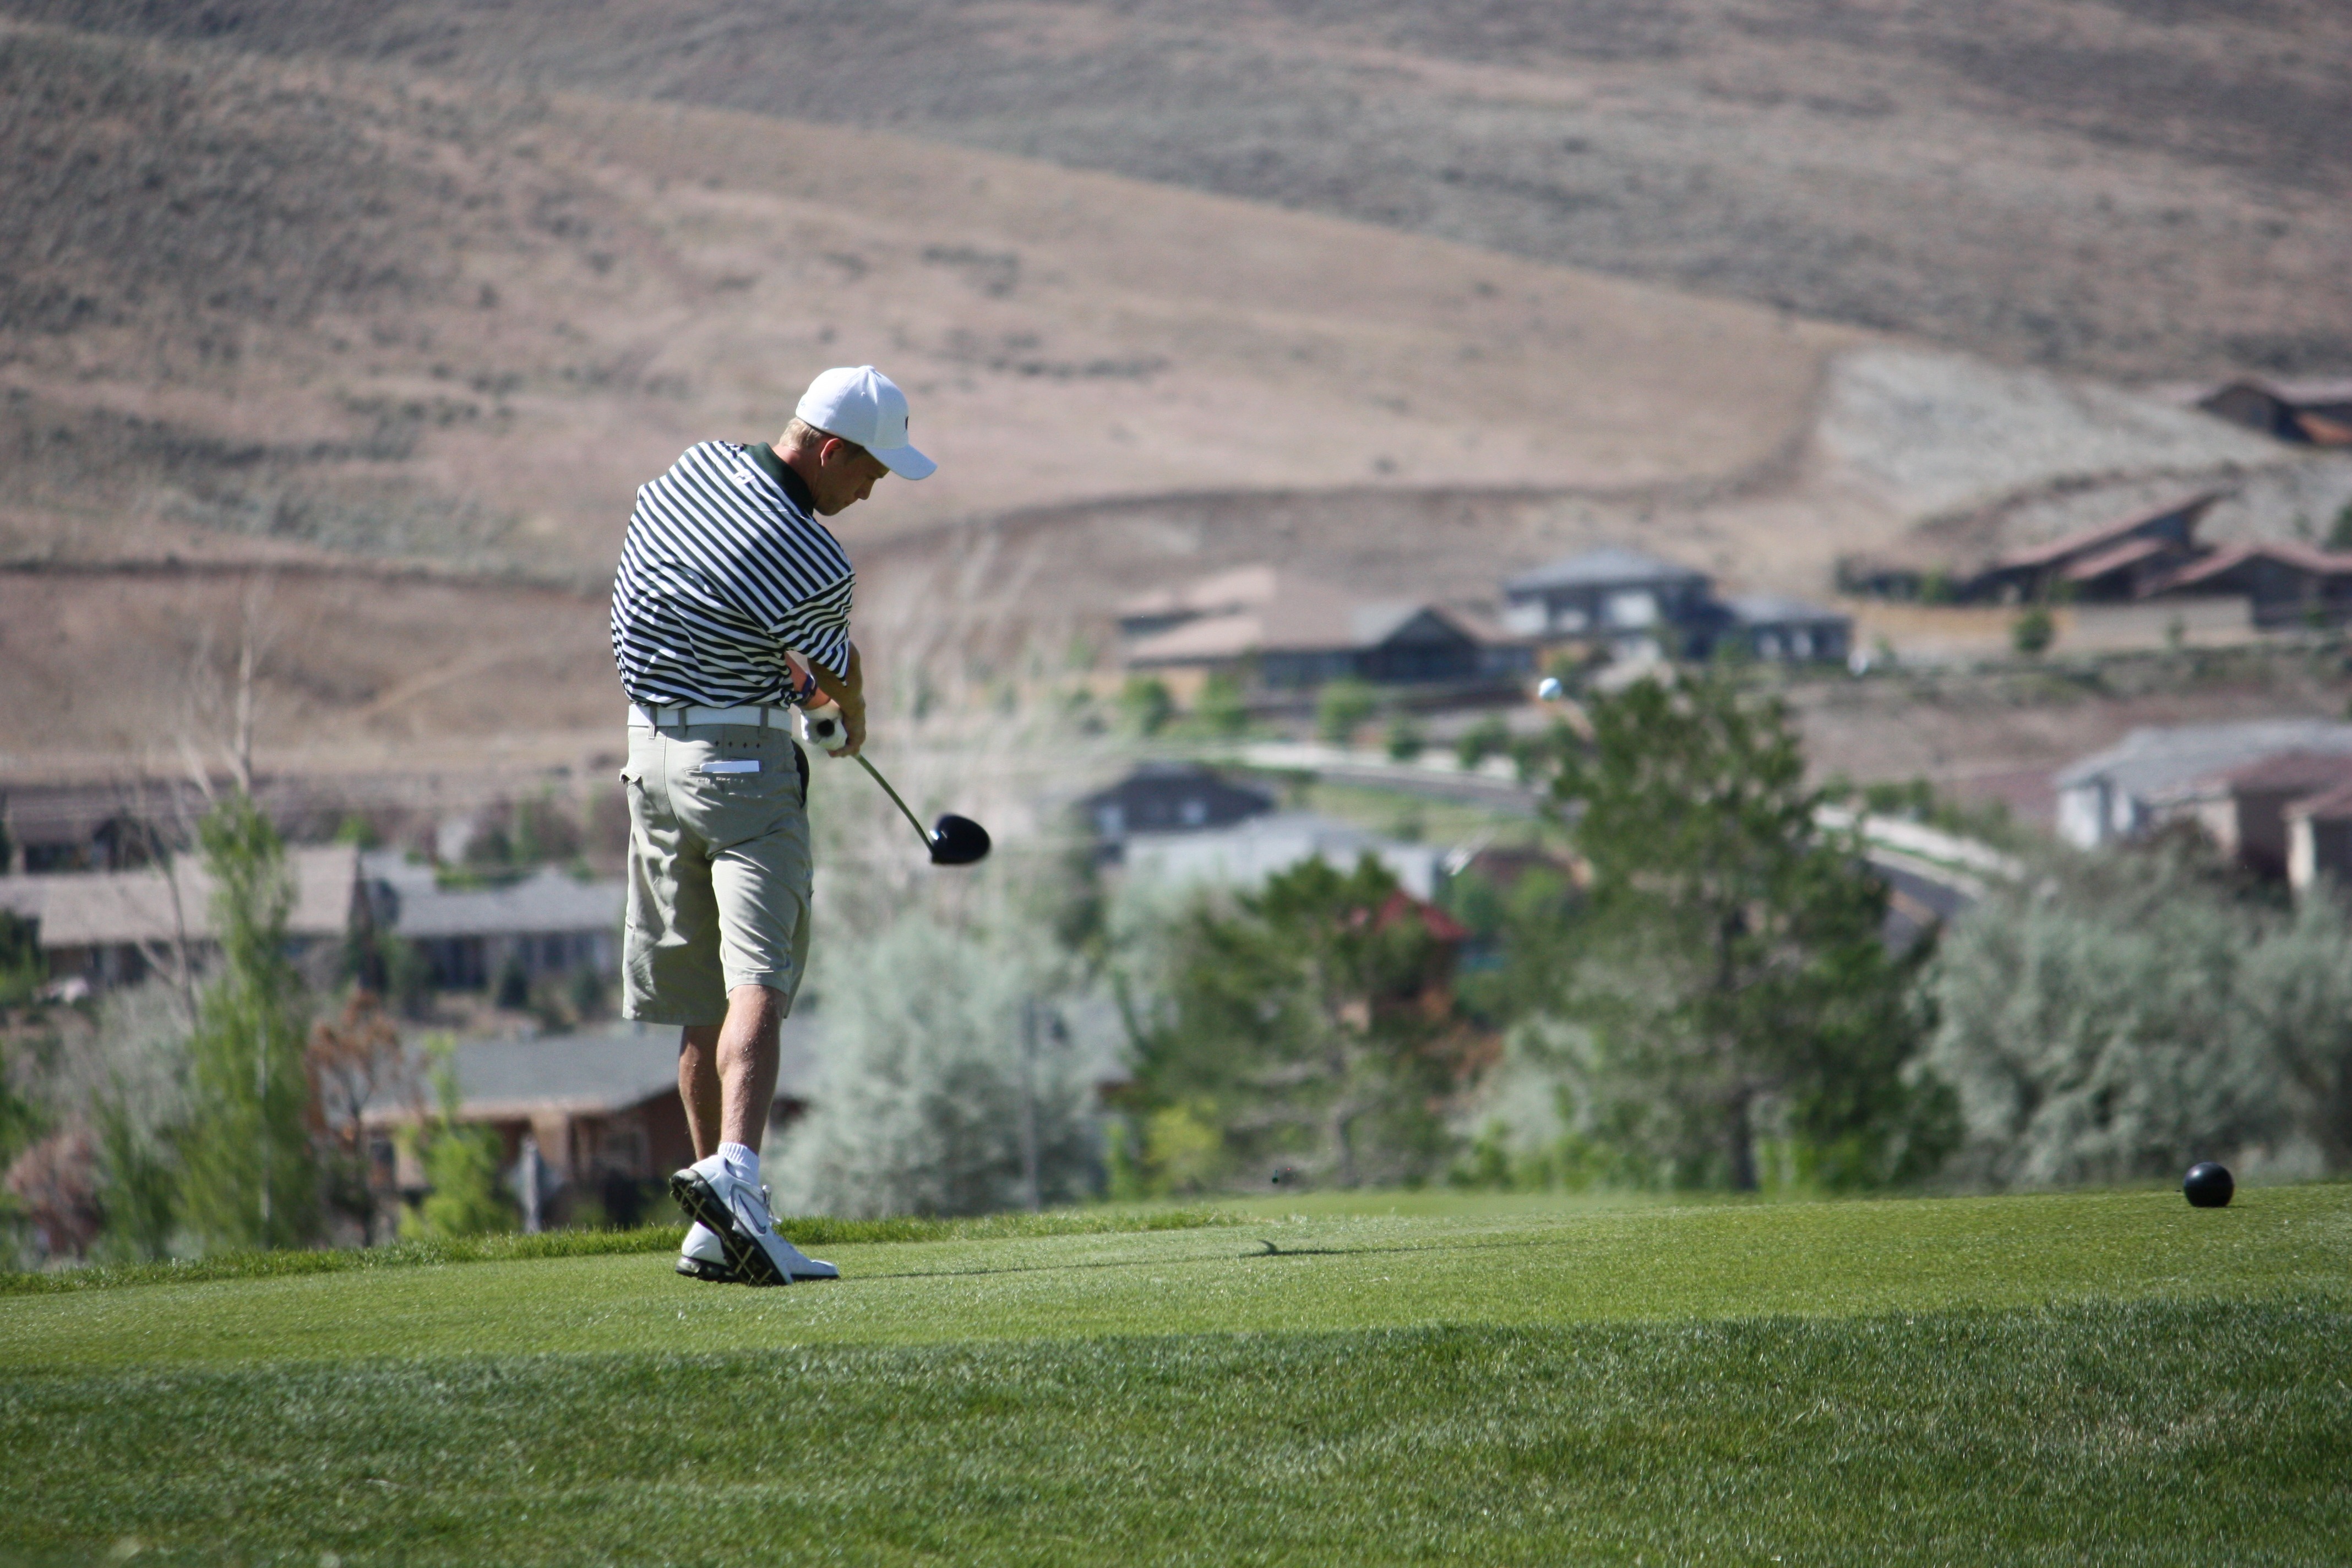
recreation, golf, golfing, golf club, sports, shot, tee, driver, athlete, ball game, outdoor recreation, sport venue, tiger woods